1982 NCAA Division I women's basketball tournament

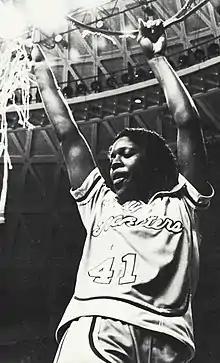
Pam Kelly cutting down the nets after the 1982 NCAA women's basketball tournament championship win

In the semifinal game between Louisiana Tech and Tennessee, Louisiana Tech's Pam Kelly made 12 of 14 free throw attempts. , 12 made free throws, equaled twice since, remains the women's Final Four game record for most free throws.